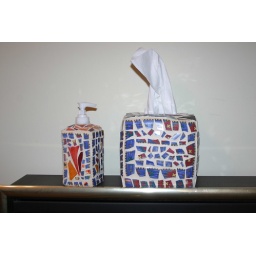
SOLD - Tissue box and lotion bottle done in chipped china and stained glass